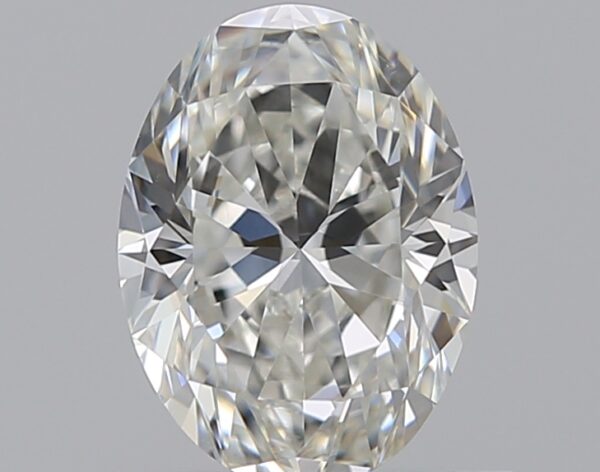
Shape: oval
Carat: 0.7
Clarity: VS1
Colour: G
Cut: EX
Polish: EX
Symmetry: VG
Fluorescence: N
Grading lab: GIA
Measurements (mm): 6.71 x 4.97 x 3.15